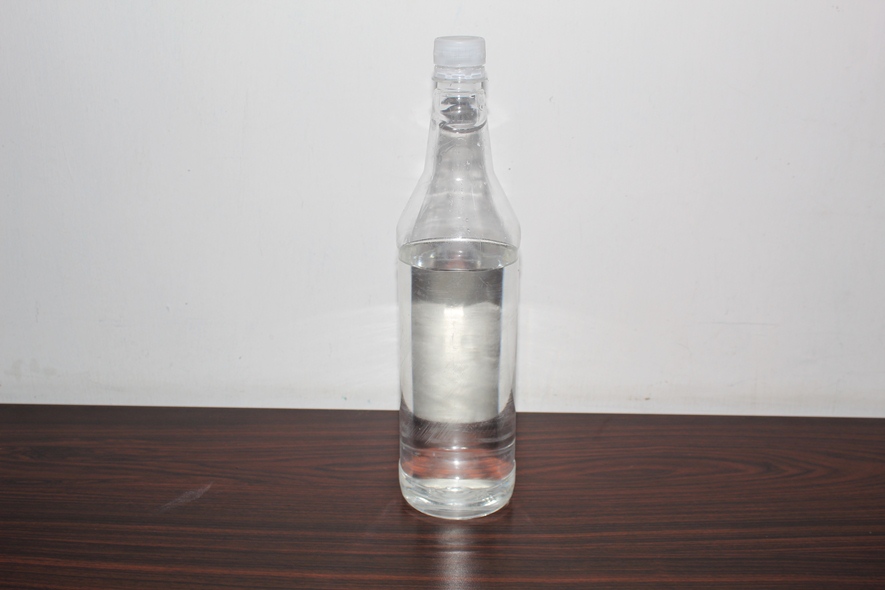
Waste category: glass